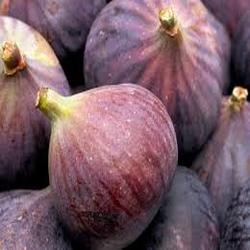
Label: Fig